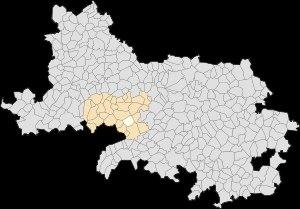
Sombrin est une commune française située dans le département du Pas-de-Calais en région Hauts-de-France.